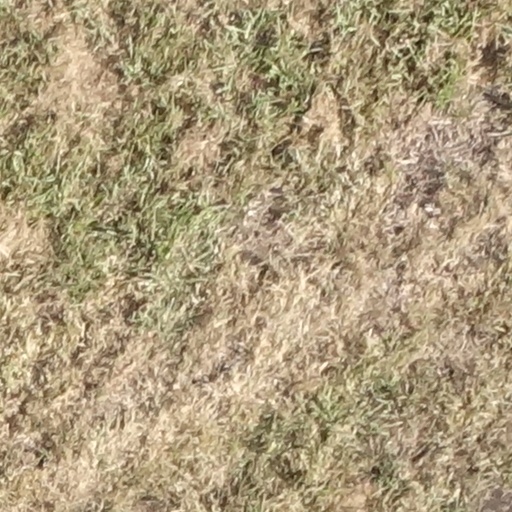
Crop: sorghum